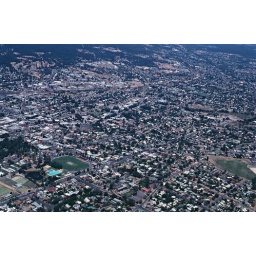
The view from a little tin box in the sky. The instructor was flying at this point.